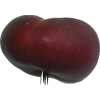
Label: nectarine_flat